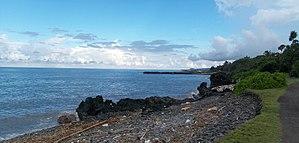
vue du port du butor depuis le sentier du littoral
Saint-Benoît est une commune française située dans le département d'outre-mer de La Réunion.